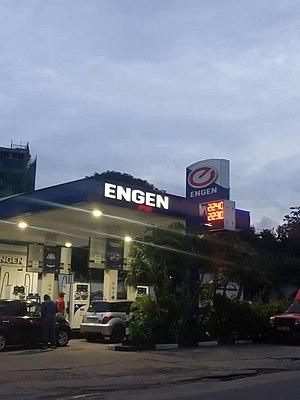
Engen Petroleum est une compagnie pétrolière sud-africaine. Filiale à 80 % du groupe malaisien Petronas, elle est active en Afrique, où elle entend devenir leader de son secteur. Pour ce faire, elle rachète en septembre 2010 les activités de Chevron sous la marque Caltex en Afrique subsaharienne.